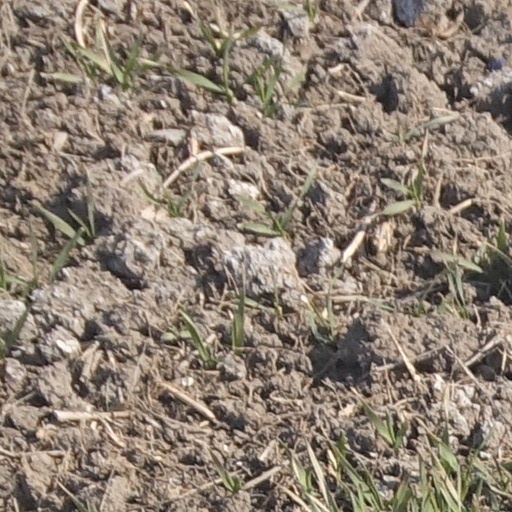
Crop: wheat